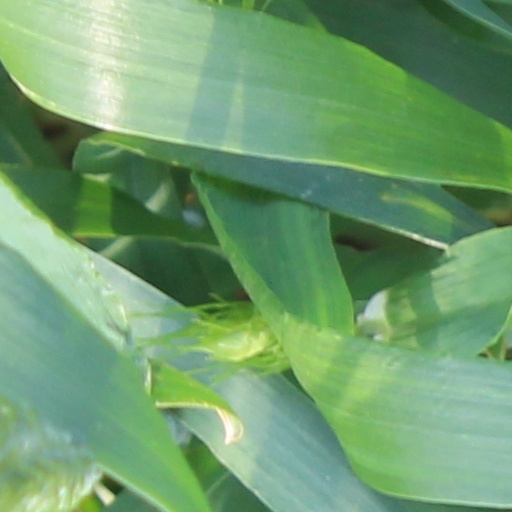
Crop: wheat